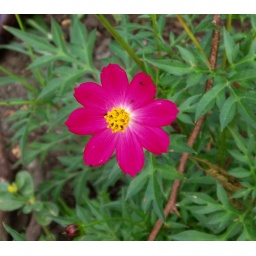
This pink flower was one of a kind in the drainage ditch.